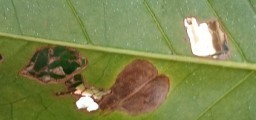
Label: Miner